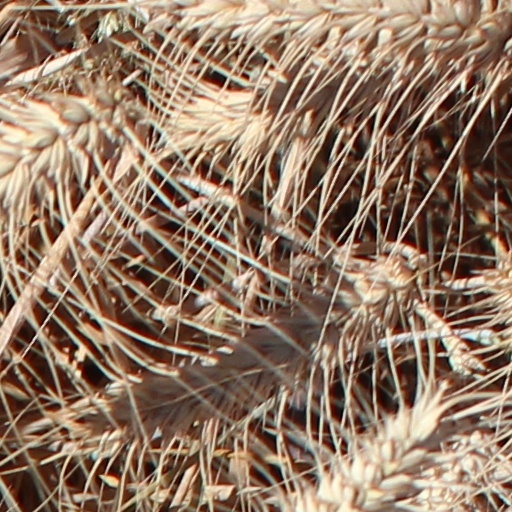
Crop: wheat